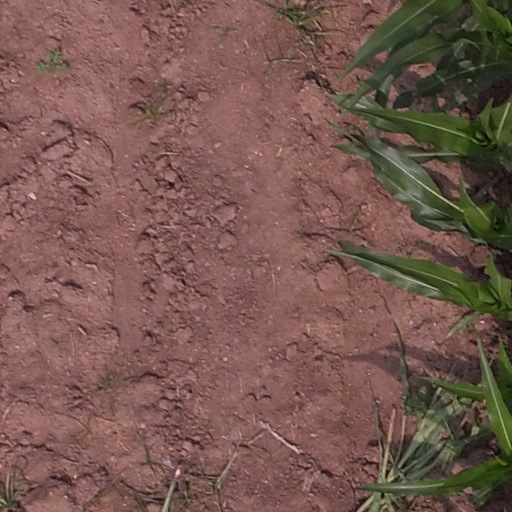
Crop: maize; corn